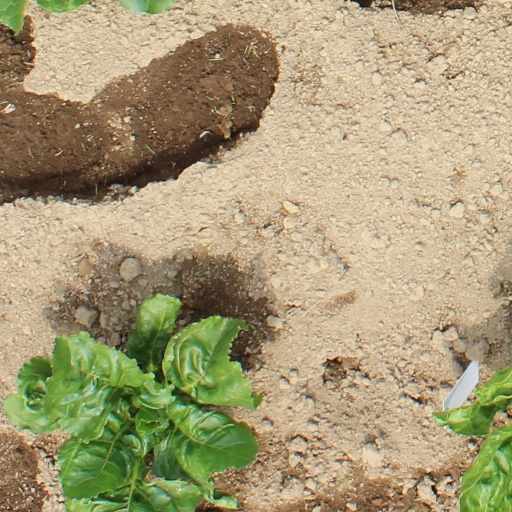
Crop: sugar beet